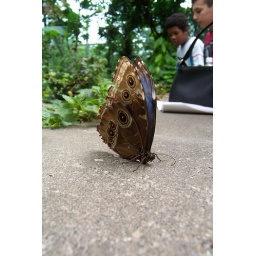
Butterfly in the butterfly house at the Seattle Science Center.